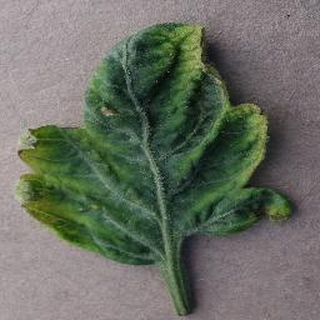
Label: tomato_yellow_leaf_curl_virus